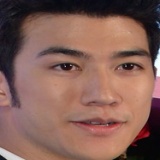
diễn viên Lý Trị Đình